Sgt. Rock

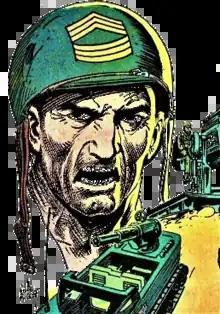
Sgt. Rock as depicted in "The Brave and the Bold" #200 (July 1983). Art by Joe Kubert.

Sergeant Franklin John Rock, also known as simply Sgt. Rock, is a fictional character appearing in American comic books published by DC Comics. Sgt. Rock first appeared in "Our Army at War" #83 (June 1959), and was created by Robert Kanigher and Joe Kubert. The character is a World War II soldier who served as an infantry non-commissioned officer.